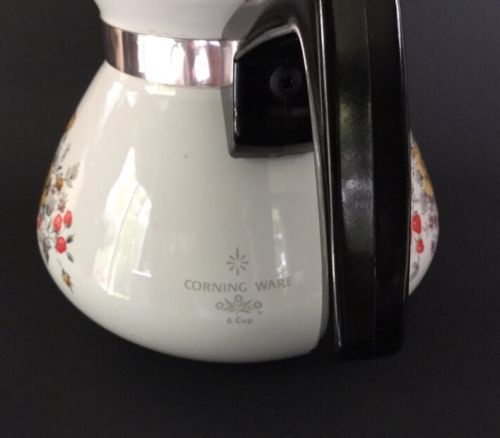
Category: kettle